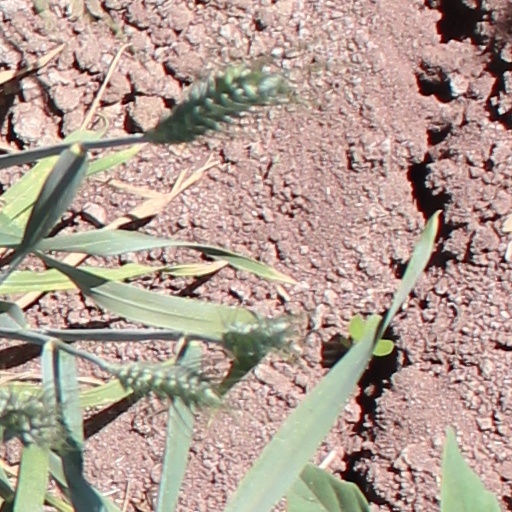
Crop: wheat